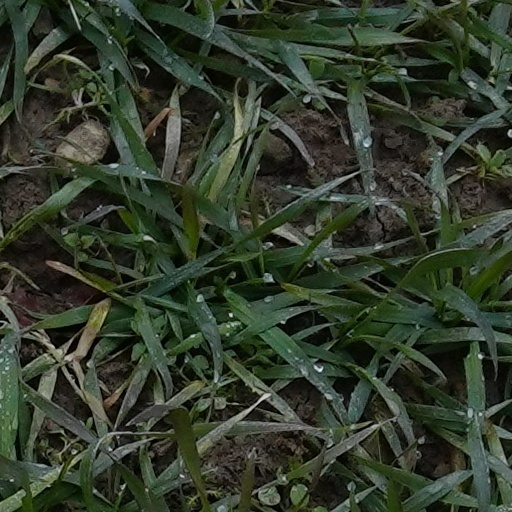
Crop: wheat